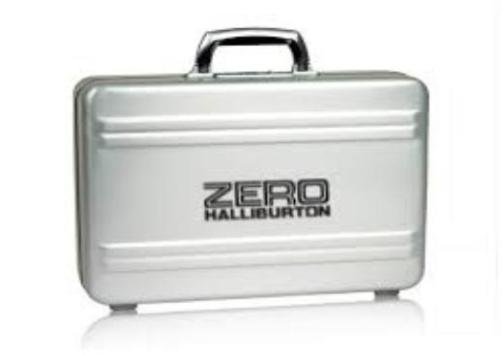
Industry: Clothes